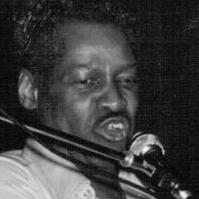
Age: 48